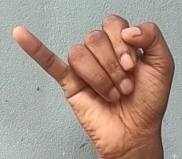
ASL sign: J